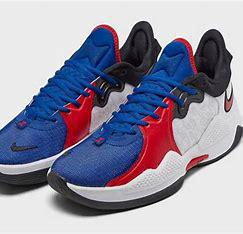
Brand: Nike
Model: Pg 5